Church of Saint Louis, Grenoble

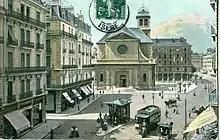
Church of Saint Louis in 1905.

The Church of Saint Louis is a Roman Catholic church in Grenoble, France.